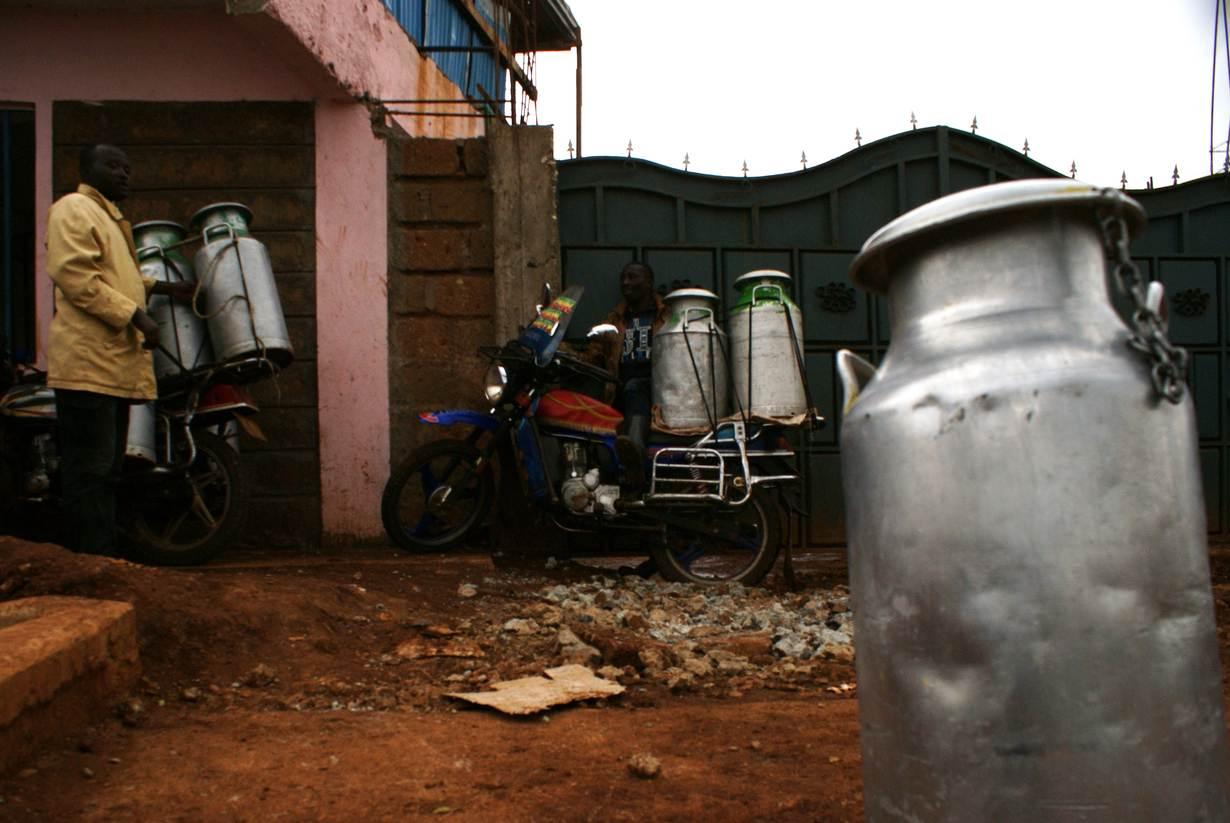
Kuna watu wawili hapa wanaonekana na inaonekana kuna mapikipiki abayo inachukua maziwa.Inaonekana hizo mapikipiki ni tatu ingawaje moja haijaonekana lakini mapikipiki nayo ni tatu.Hawa watu wanaonekana kuwa wanachukua maziwa na kuna mahali wanapeleka kuuza.